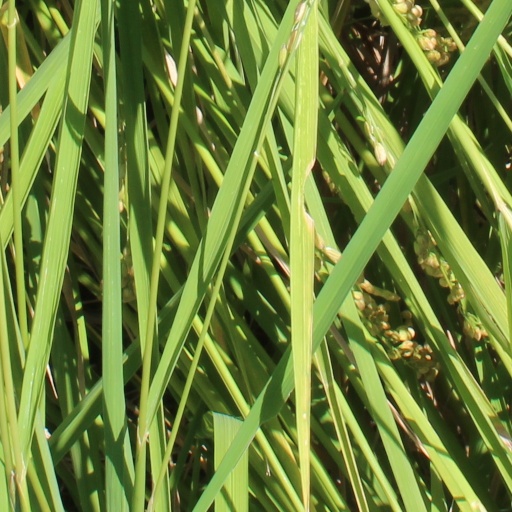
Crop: rice